Rheinisches Braunkohlerevier

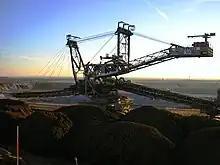
Stacker during backfilling and recultivation in the Bergheim opencast mine (2008)

The Middle Mining District covers the Villerücken area west of the Frechener Sprung (Frechen-Oberaußem-Niederaußem line) from the Luxemburger Strasse in the south to the Bergheim-Oberaußem line in the north. It is now largely decarbonized and recultivated, but the lignite industry with large power plants and downstream industries still characterizes the landscape.